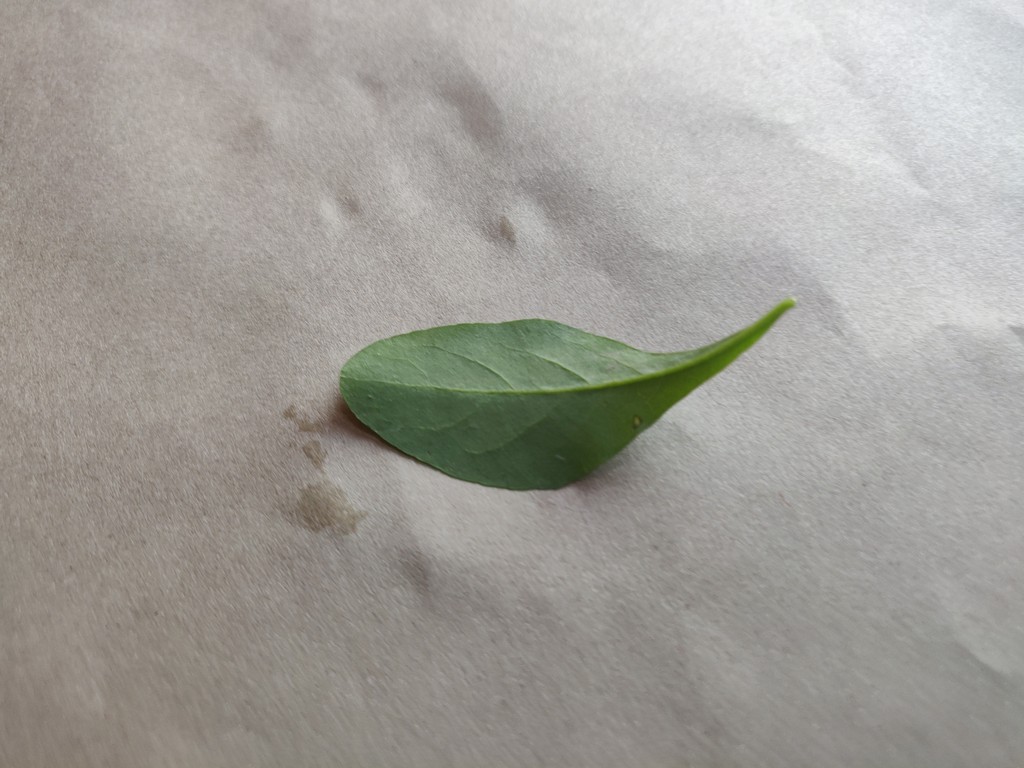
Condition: Healthy
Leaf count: single
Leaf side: back